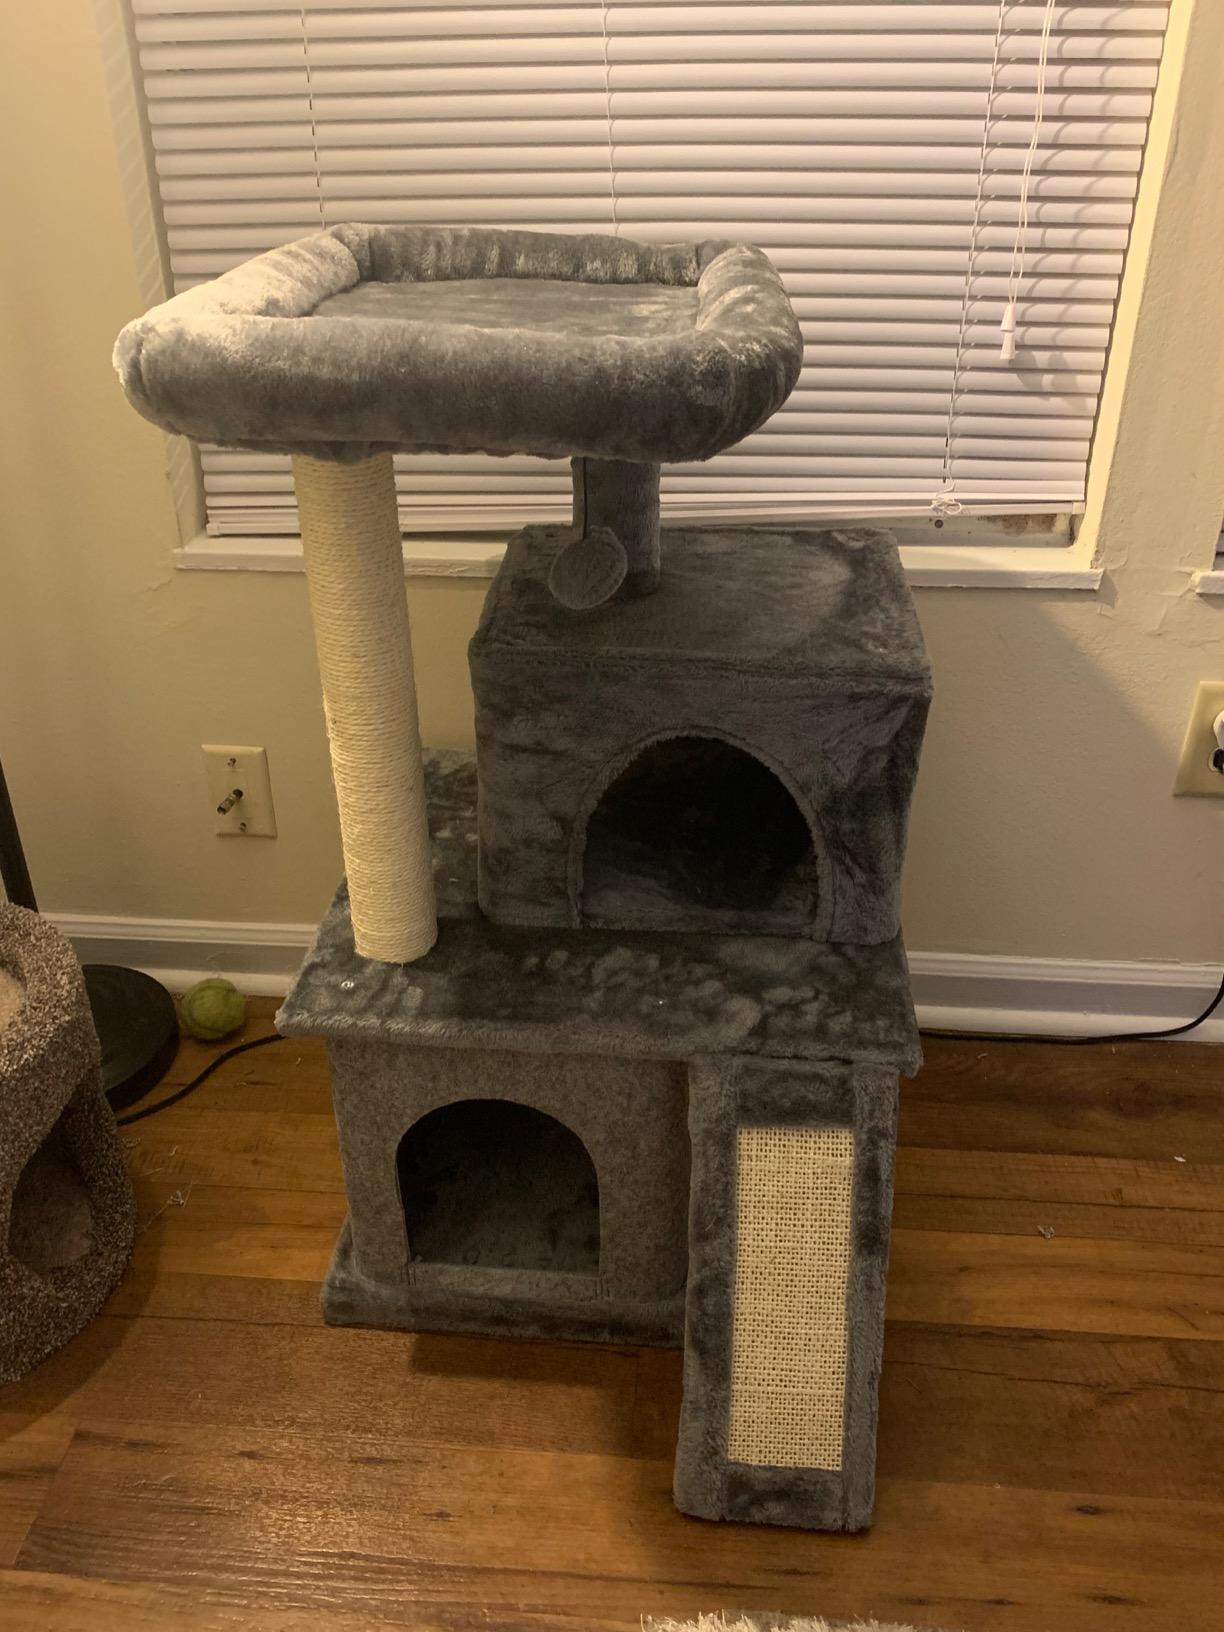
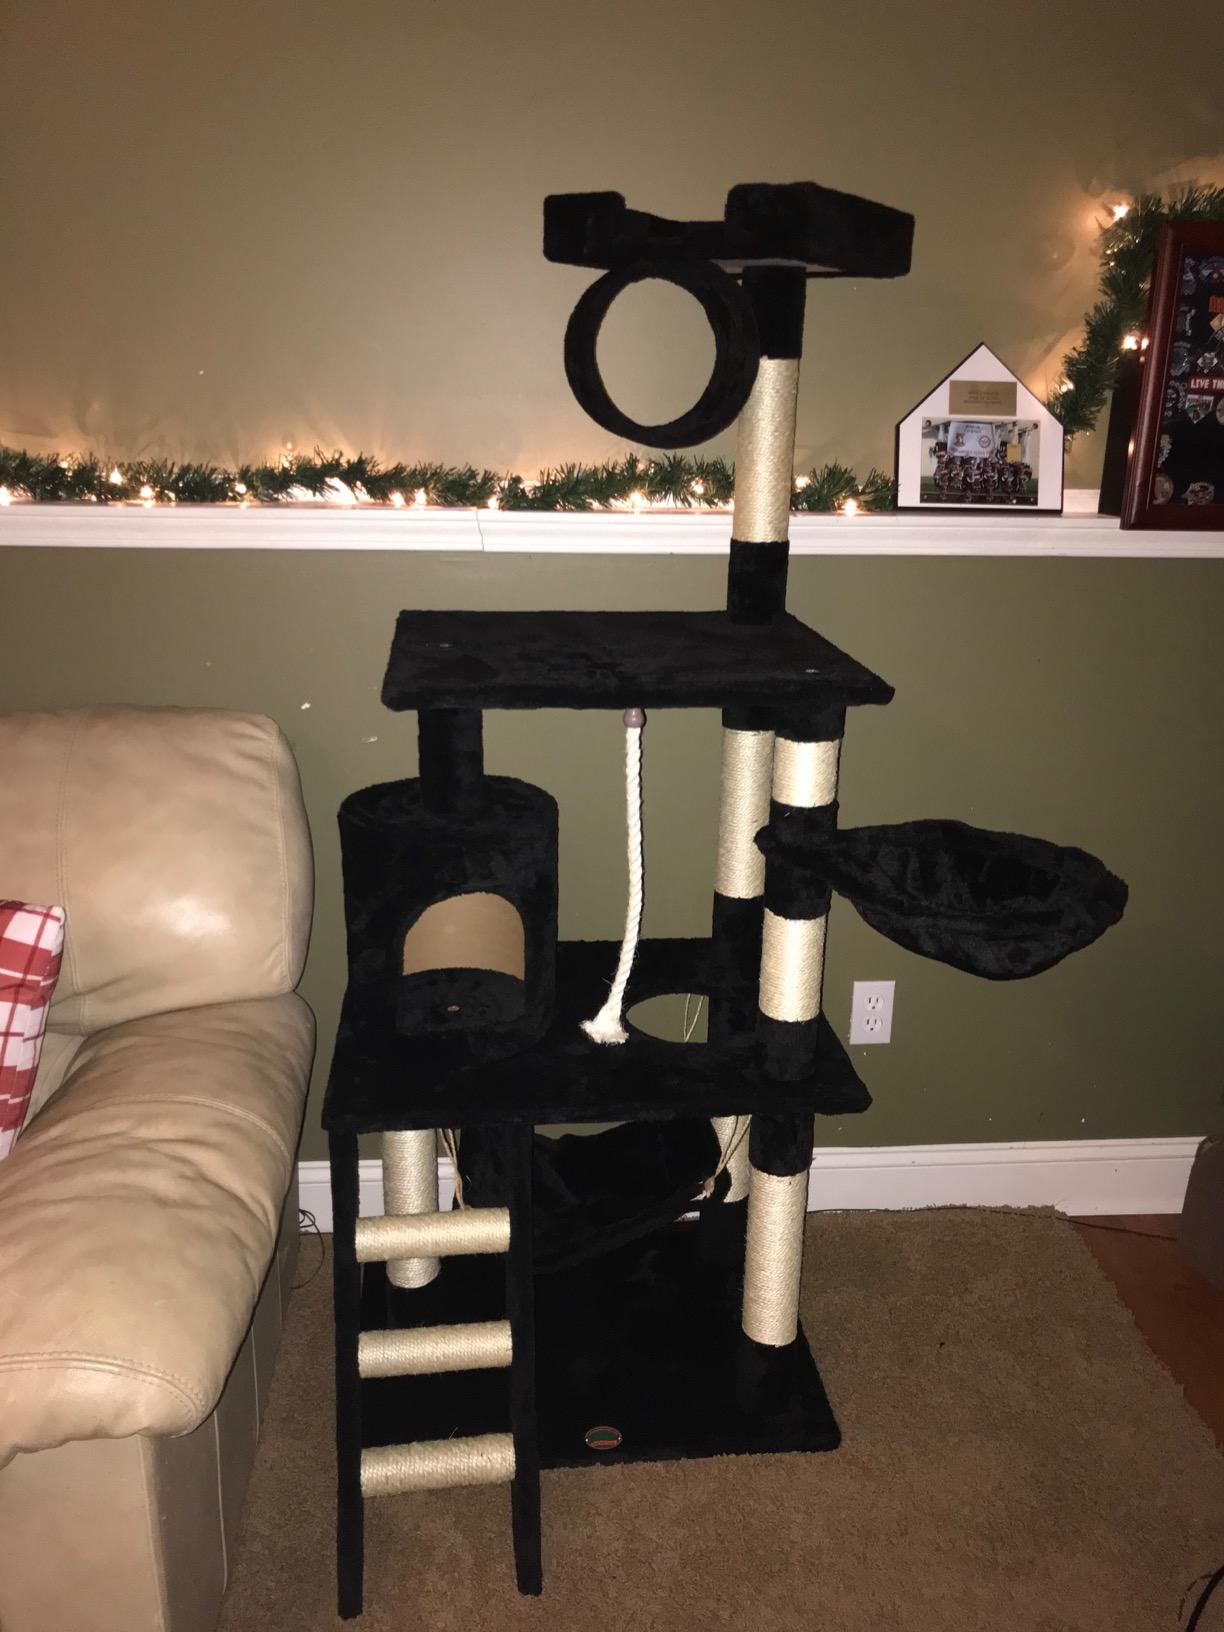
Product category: items_cat tree
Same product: no